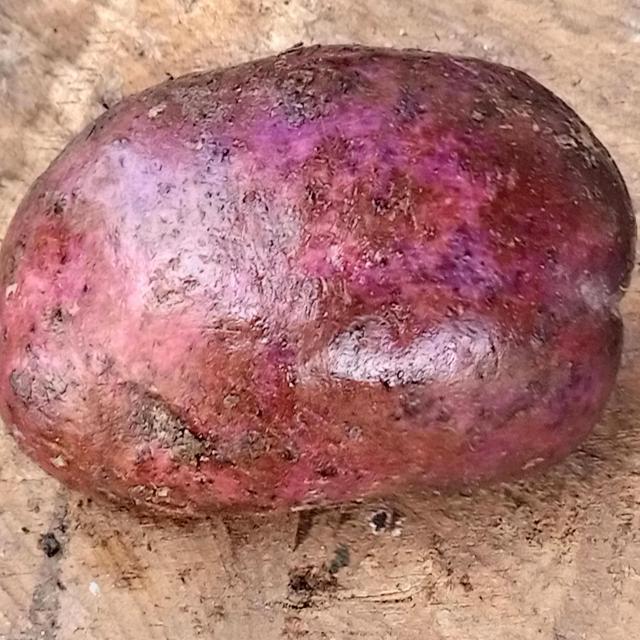
Plum grade: unripe